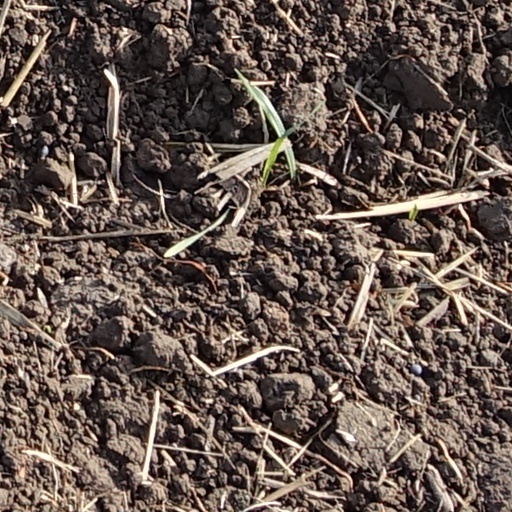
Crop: wheat